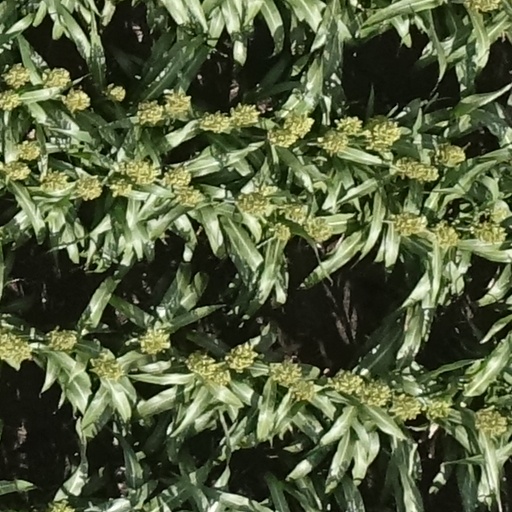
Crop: sorghum